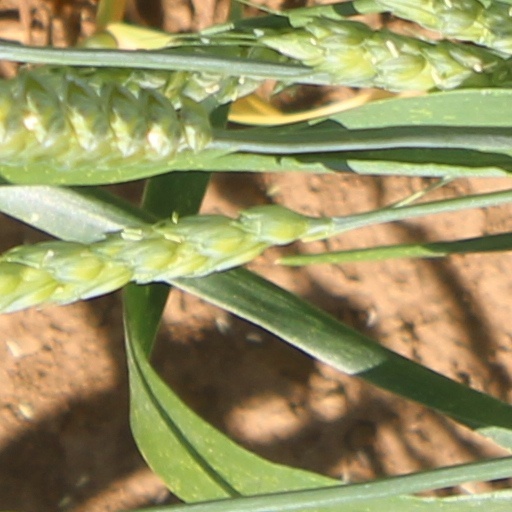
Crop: wheat